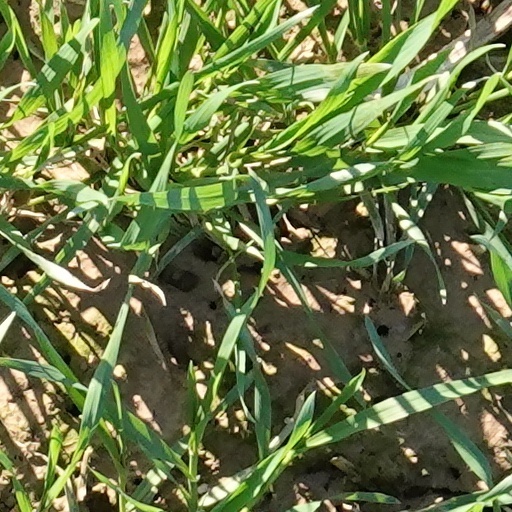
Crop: wheat